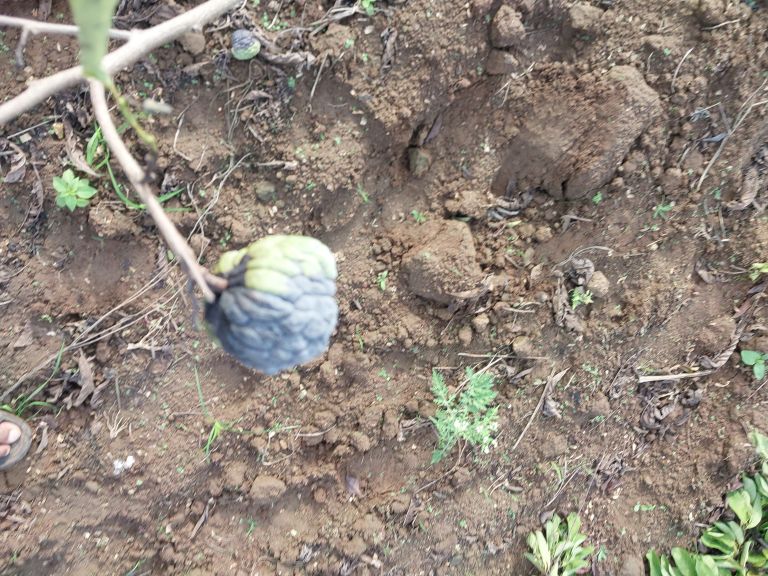
Disease label: Blank Canker